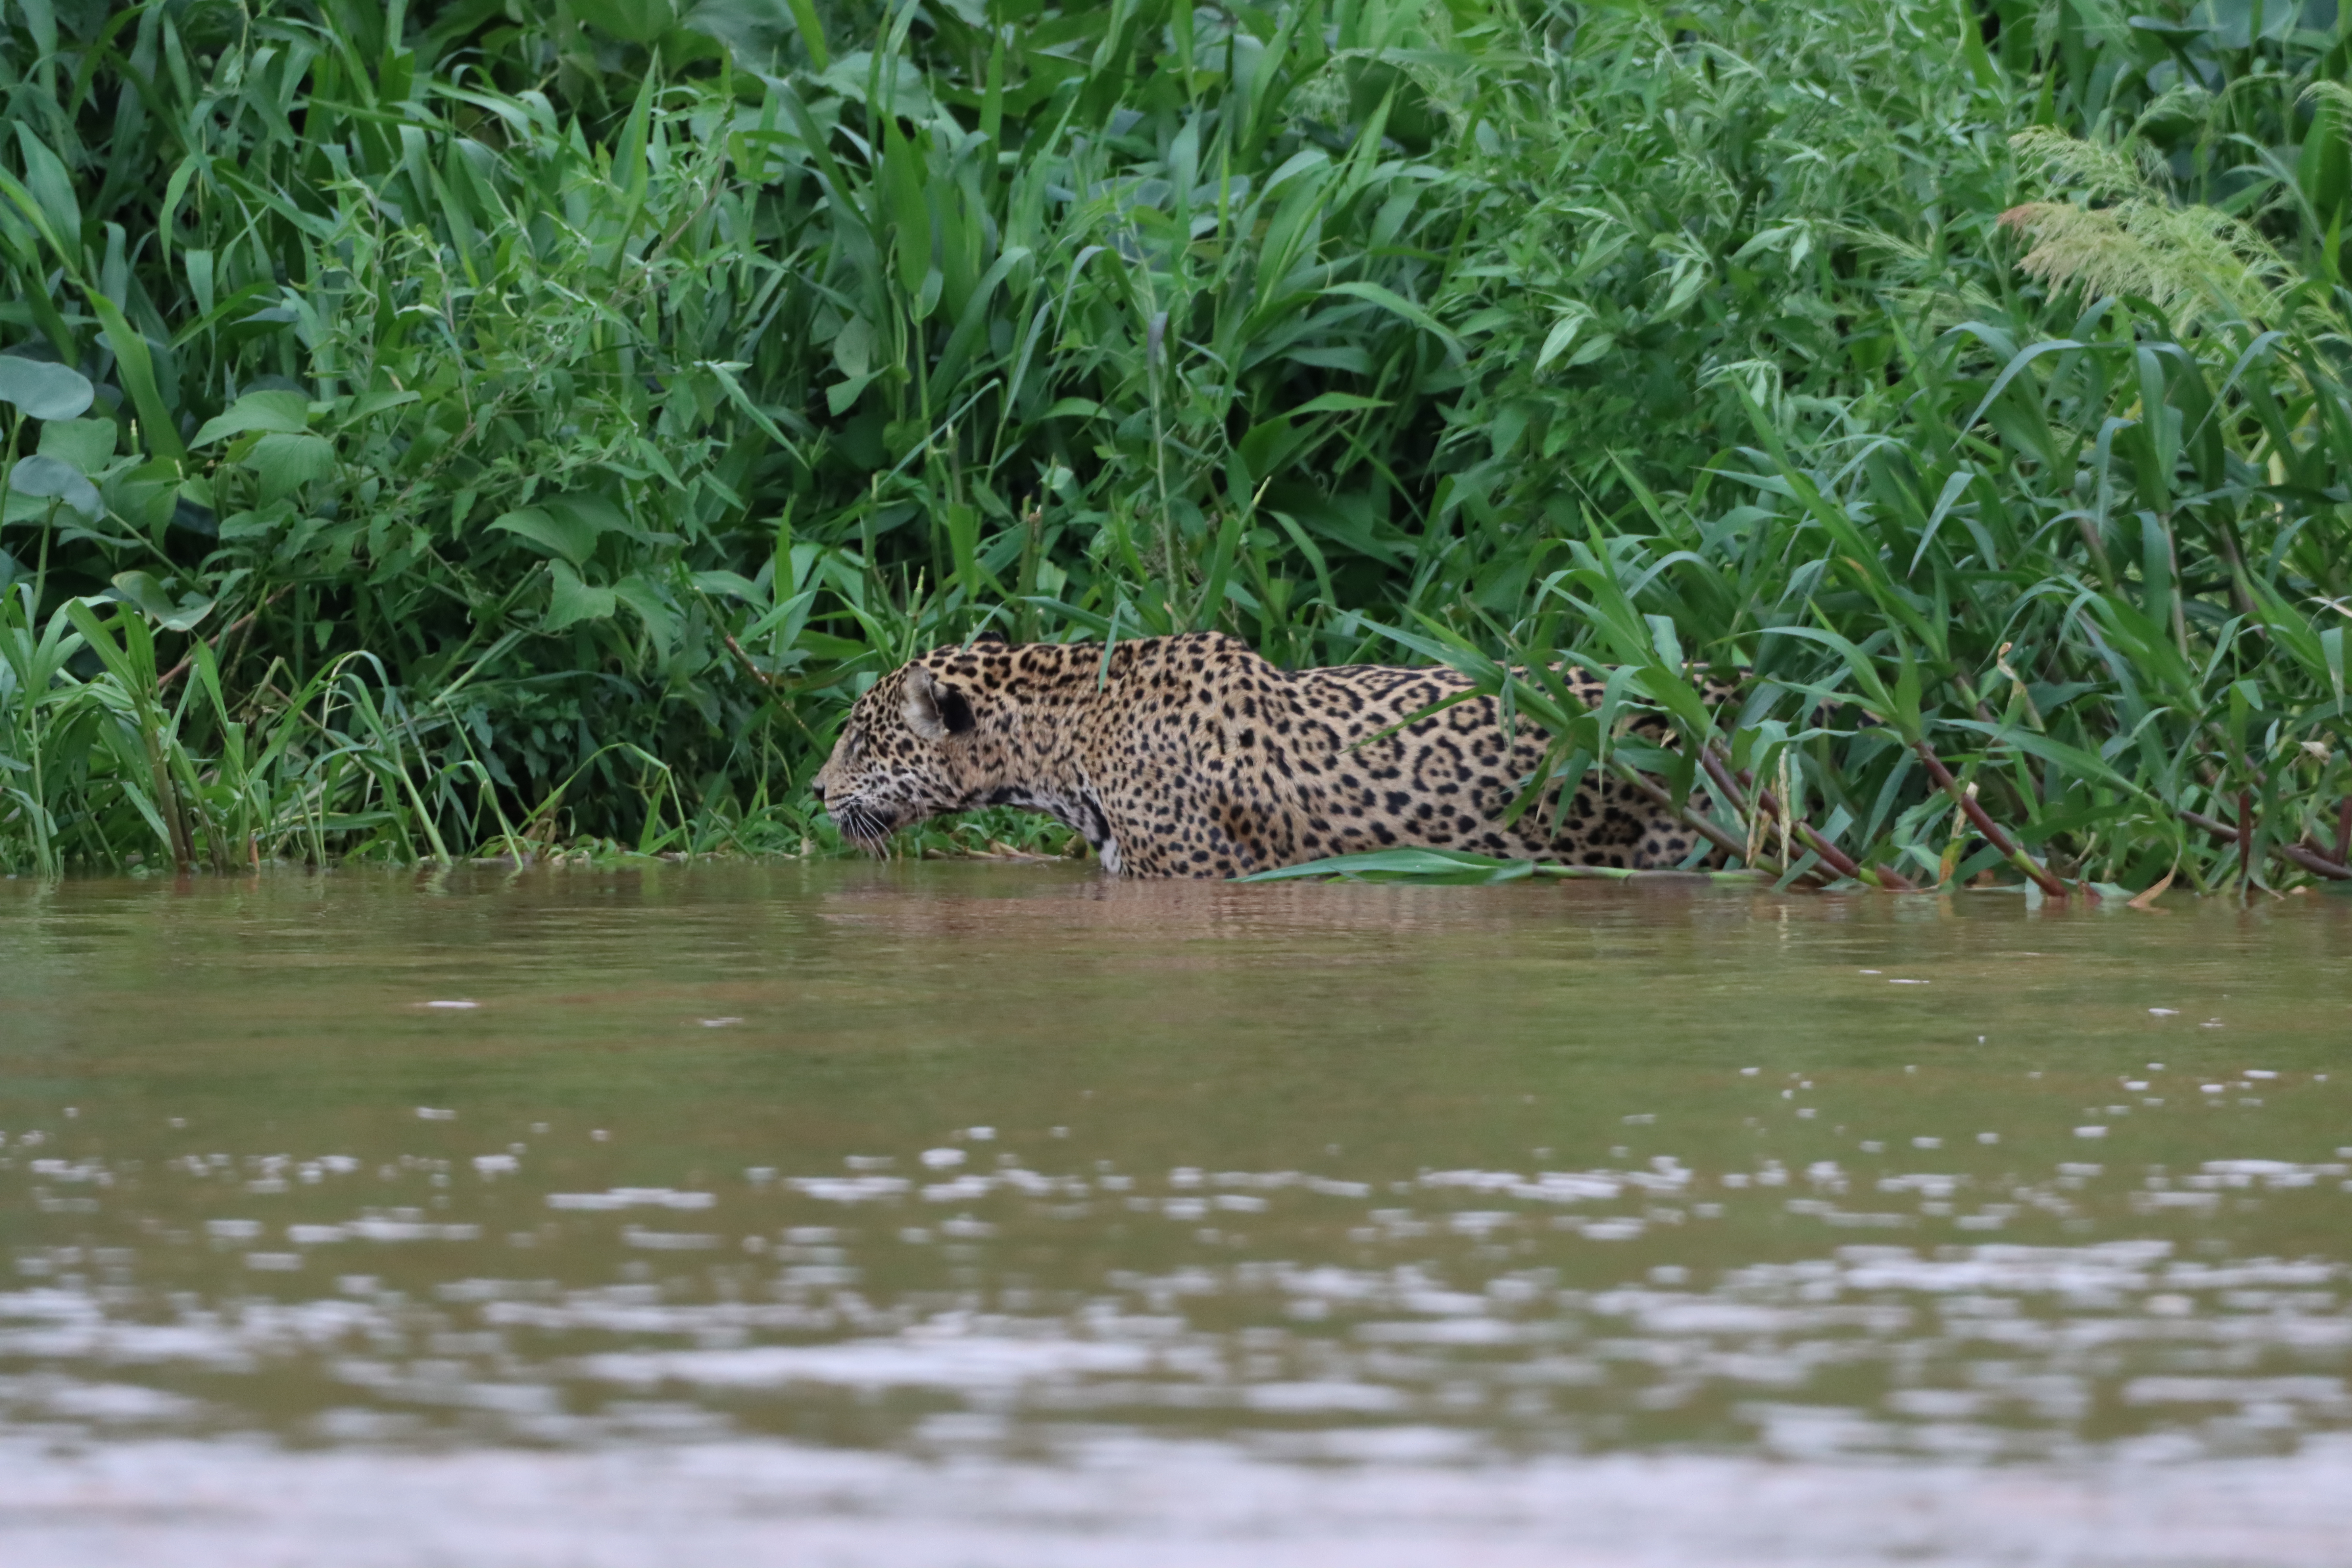
Jaguar: Overa